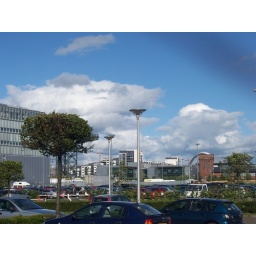
Looking towards the river and Glasgow from the science centre carpark - the new tv studios and the 'squinty' bridge in the distance.